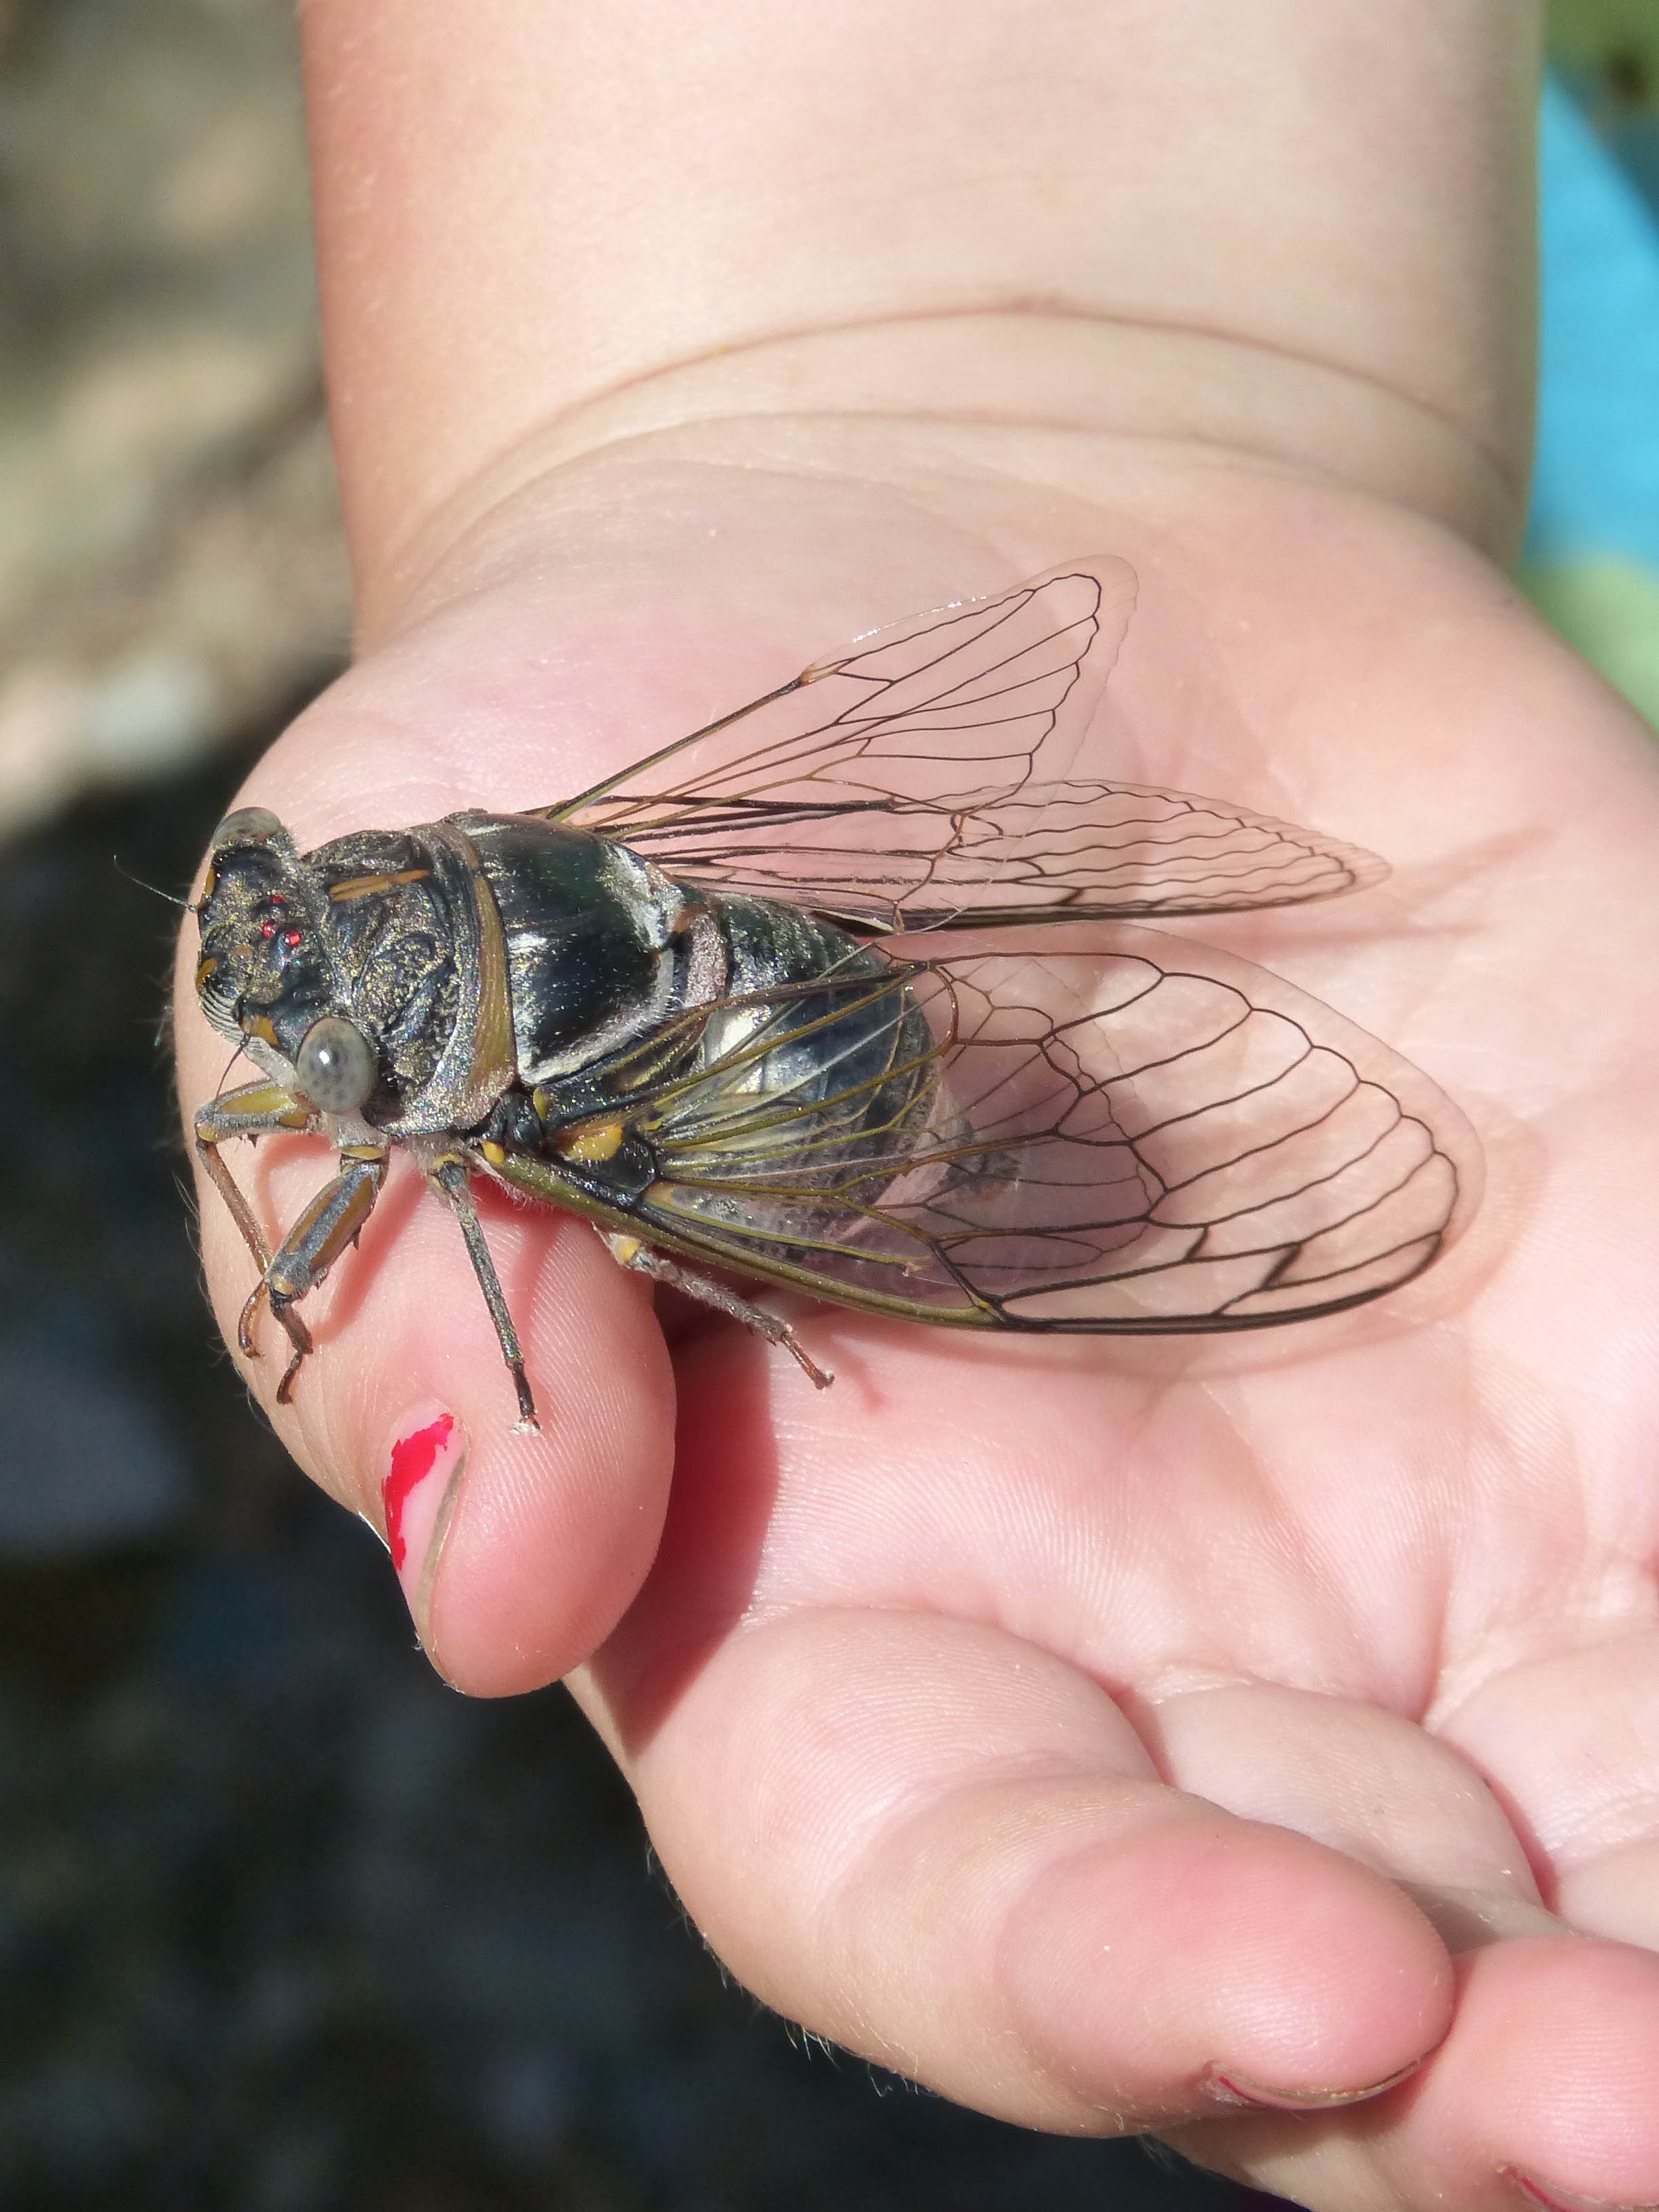
hand, leg, finger, insect, nail, invertebrate, close up, jewellery, detail, crayfish, macro photography, cicada, child hand, summer cri cri, i cic dido